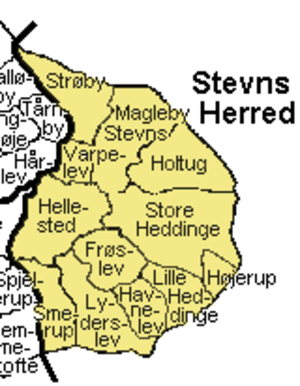
Stevns Herred
Stevns Herred var et herred i Præstø Amt. Herredet hørte i middelalderen til Sjællands Medelsyssel og var en del af Tryggevælde Len der i 1662 blev ændret til Tryggevælde Amt. Dette blev sammenlagt med Vordingborg Amt i 1750, indtil det i 1803 blev en del af Præstø Amt.